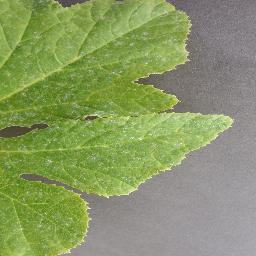
Label: Squash___Powdery_mildew